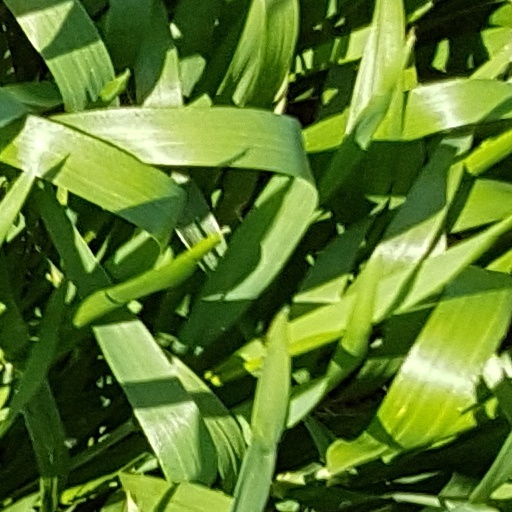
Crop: wheat